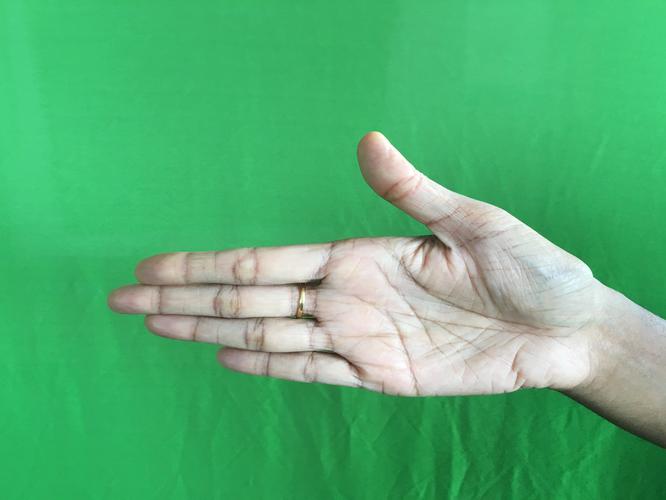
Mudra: Ardhachandran
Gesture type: single_hand